History of San Francisco

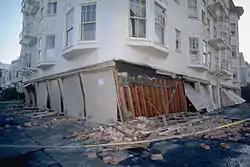
A building in the Marina District at Beach and Divisadero settled onto its buckled garage supports during the Loma Prieta Quake.

Almost immediately after the quake re-planning and reconstruction plans were hatched to quickly rebuild the city. One of the more famous and ambitious plans, proposed before the fire, came from famed urban planner, Daniel Burnham. His bold plan called for Haussmann style avenues, boulevards, and arterial thoroughfares that radiated across the city, a massive civic center complex with classical structures, what would have been the largest urban park in the world, stretching from Twin Peaks to Lake Merced with a large athenaeum at its peak, and various other proposals. This plan was dismissed by critics (both at the time and now), as impractical and unrealistic to municipal supply and demand. Property owners and the Real Estate industry were against the idea as well due to the amounts of their land the city would have to purchase to realize such proposals. While the original street grid was restored, many of Burnham's proposals eventually saw the light of day such as a neo-classical civic center complex, wider streets, a preference of arterial thoroughfares, a subway under Market Street, a more people-friendly Fisherman's Wharf, and a monument to the city on Telegraph Hill, Coit Tower. With many rats and people displaced, a minor outbreak of plague occurred in San Francisco and Oakland during reconstruction, but unlike the 1901–1904 outbreak, government authorities responded quickly.